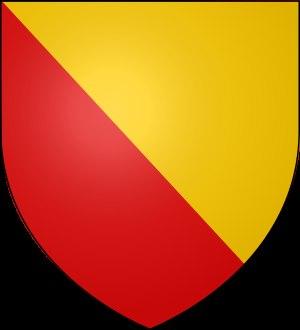
Rauzan est une ancienne seigneurie, avec paroisse et juridiction de son nom, dont le bourg de Rauzan était le chef-lieu. Ce bourg est situé dans le Bazadais, à deux lieues de Civrac et de la Dordogne, et à quatre lieues de Libourne.
Cette page non exhaustive recense les armoiries des familles françaises, dès lors qu'elles ont été publiées dans un des armoriaux cités en bibliographie.